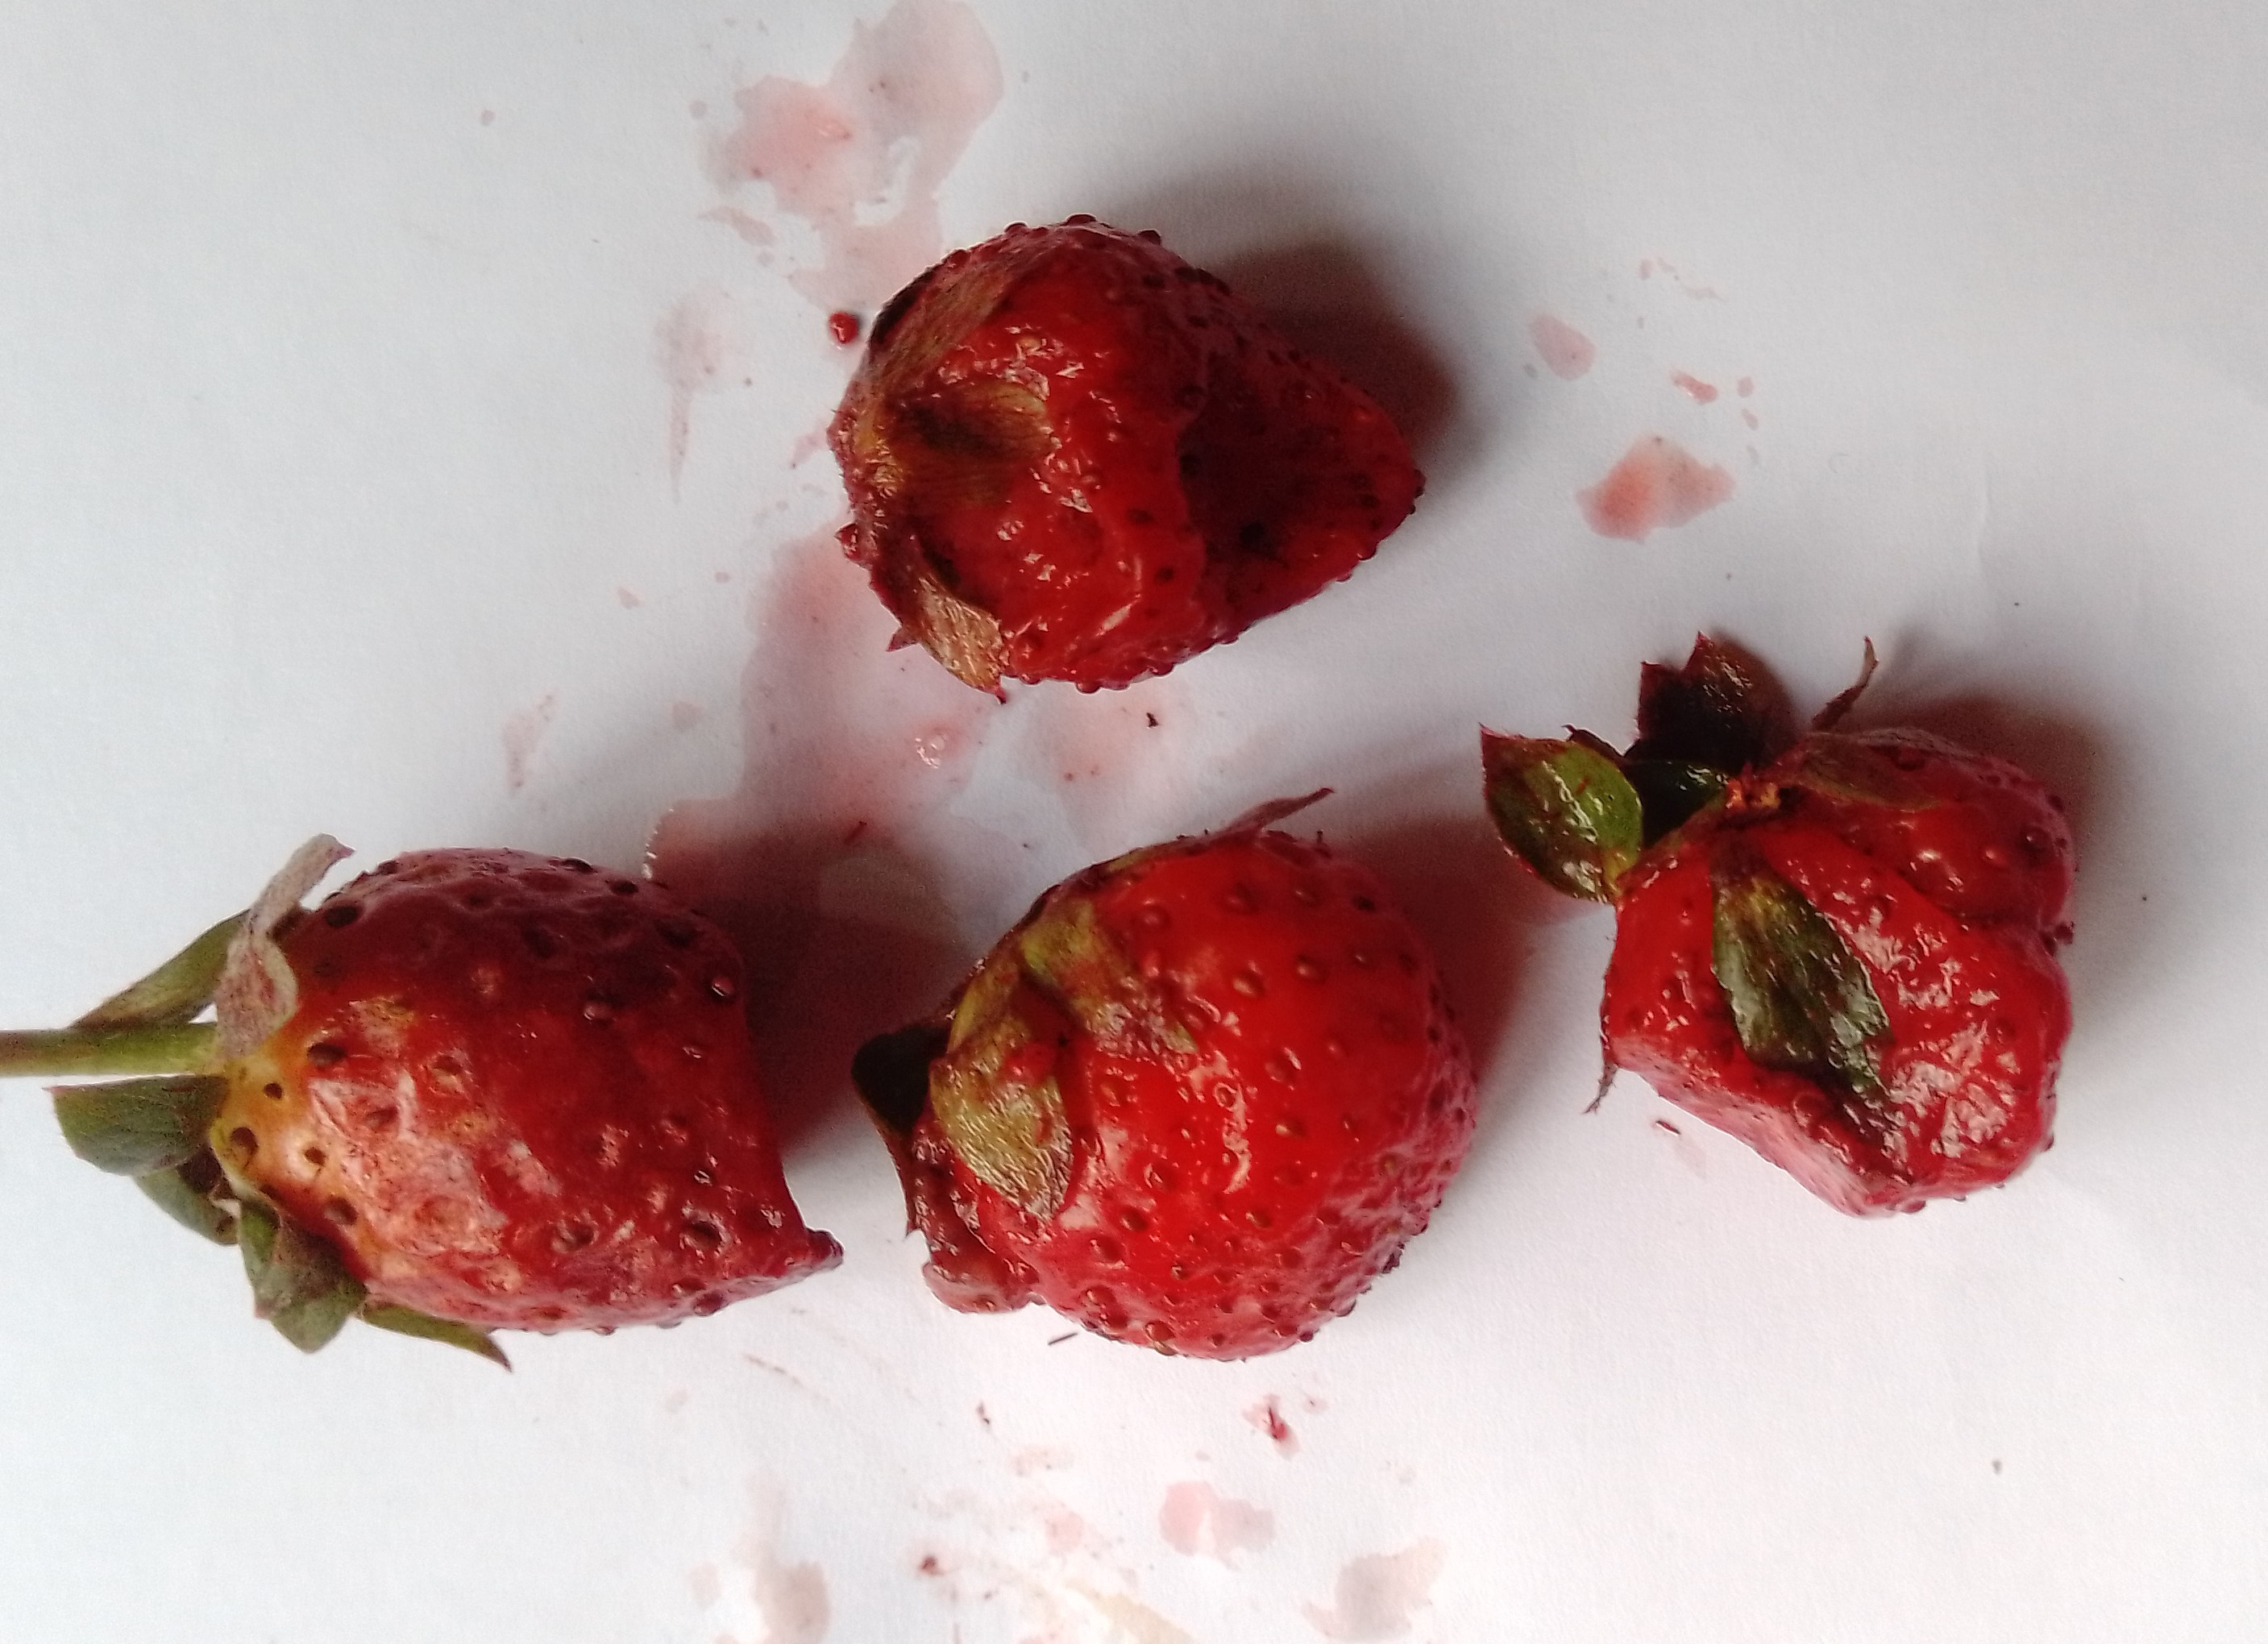
Fruit: strawberry
Condition: rotten